Silver Lake (Serbia)

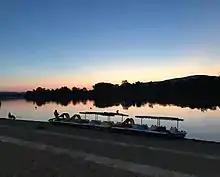
Sunset at the Silver Lake

The lake has been a popular holiday and fishing destination for decades, but recently experienced visitor's boom, attracting tourists from all over Central Serbia, despite lack of major accommodations. The lake has one hotel ("Srebrno jezero"), several restaurant-boardinghouses, a weekend-settlement and the largest car camping park in Serbia.